Christum wir sollen loben schon, BWV 121

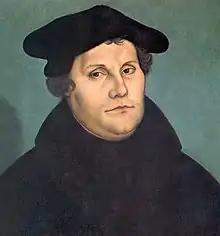
Martin Luther, author of the hymn

(Christ we shall praise splendidly), 121, is a church cantata by Johann Sebastian Bach. He composed this Christmas cantata in Leipzig in 1724 for the second day of Christmas and first performed it on 26 December 1724. It is based on a hymn by Martin Luther, "", a 1524 translation of the Latin "A solis ortus cardine" hymn from the 5th century.